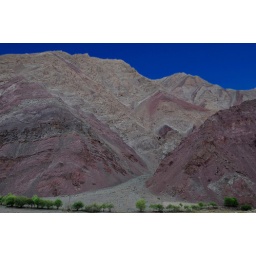
The color and texture of these mountains in Ladakh is amazing.....Have replaced the original bland sky in the image....